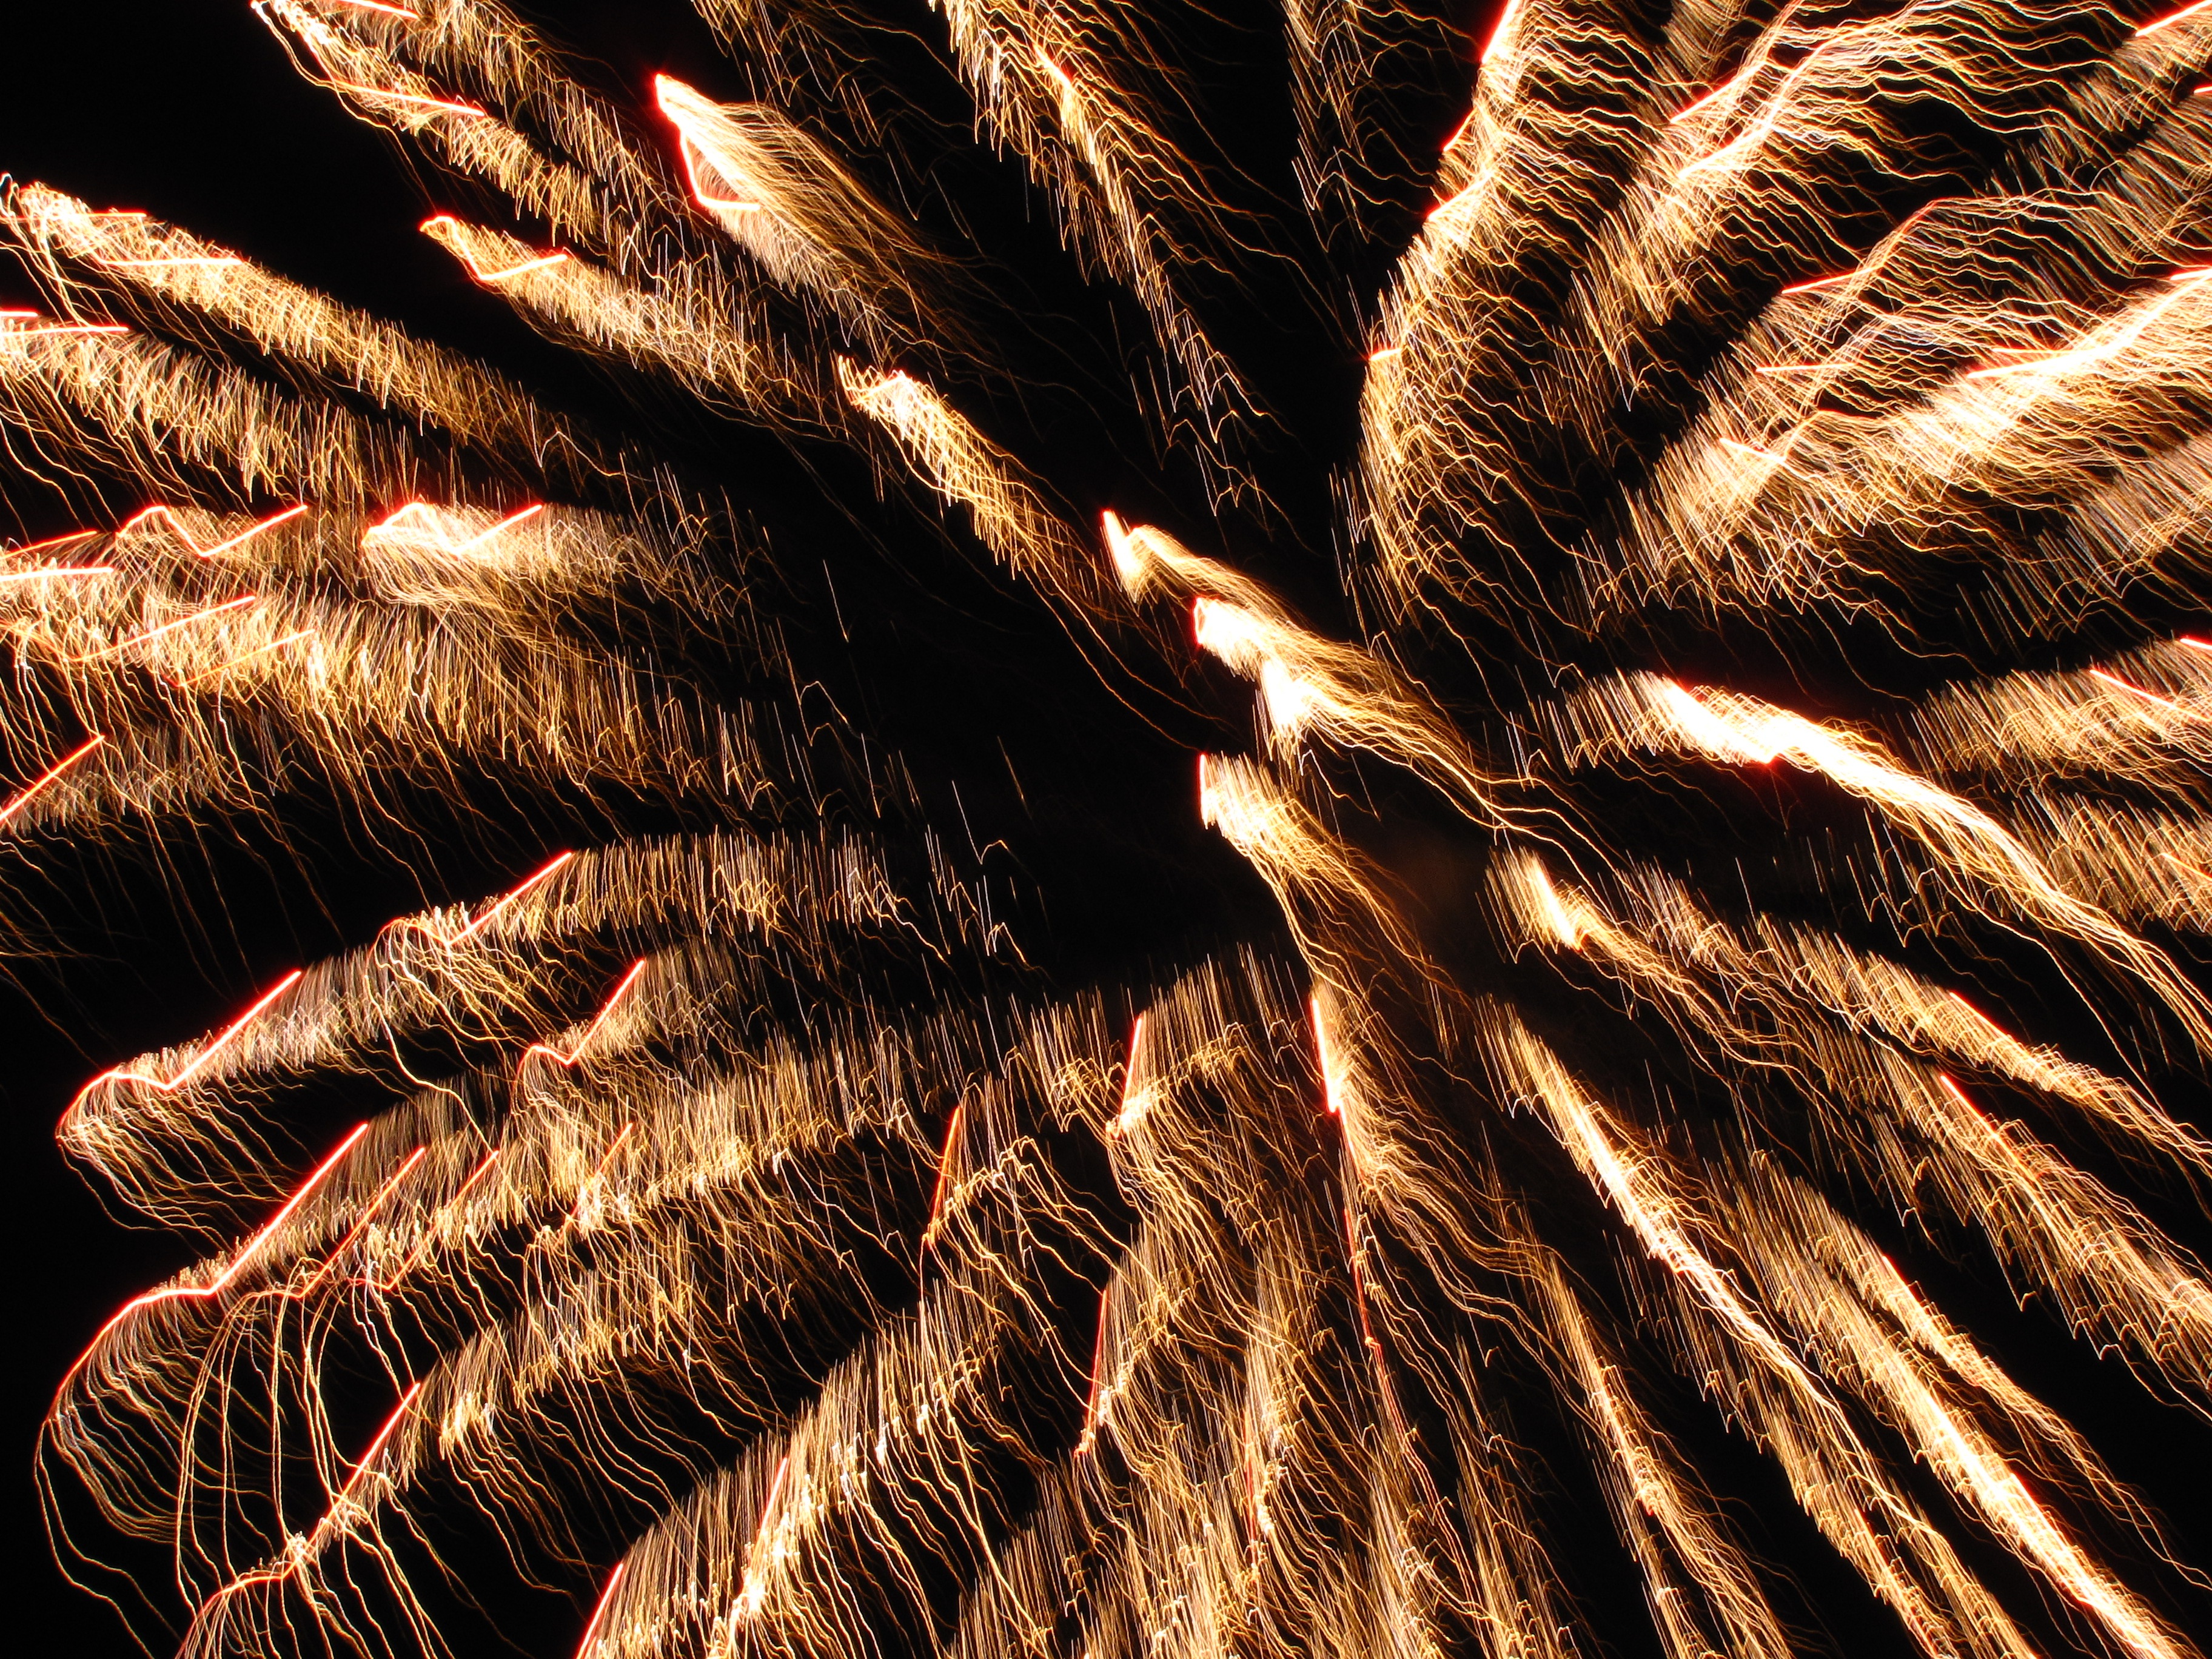
light, glowing, celebration, pyrotechnics, explosion, material, close up, fireworks, magic, burst, grass family, willowy